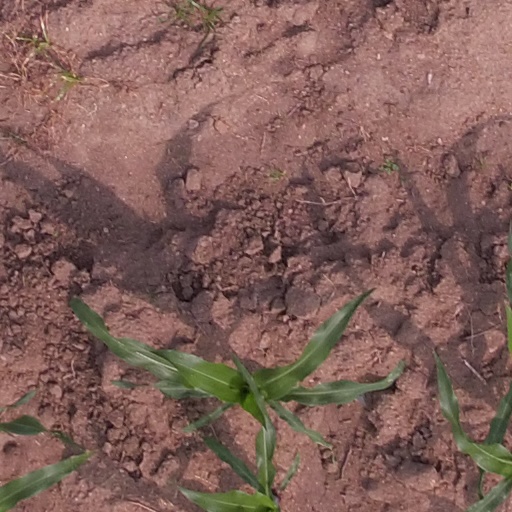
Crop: maize; corn